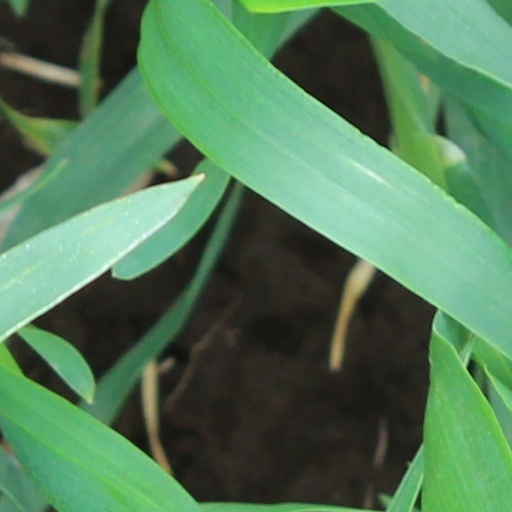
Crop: wheat